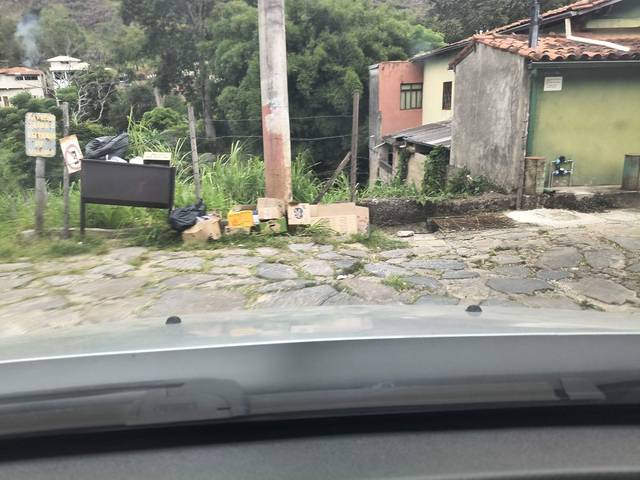
Region: Brazil
Coordinates: -18.244, -43.592